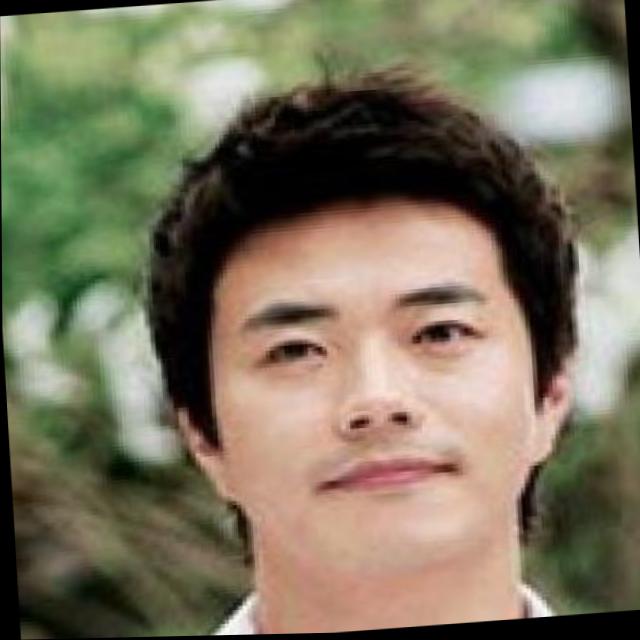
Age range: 21-44